2009 World Series

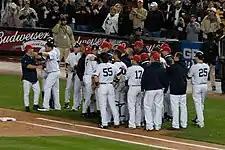
Several men in pinstriped pants and red baseball caps, some wearing pinstriped baseball jerseys and some dark blue-hooded sweatshirts, stand in a group.

The Yankees' offseason began in November 2008 with control over their organization shifting from long-time owner George Steinbrenner to his son Hal Steinbrenner. Notable player departures included Mike Mussina—who announced his retirement on November 20, 2008—as well as Bobby Abreu, Jason Giambi, and Carl Pavano, who all left as free agents. Notable free agent acquisitions included starting pitchers CC Sabathia and A. J. Burnett and first baseman Mark Teixeira. Another major addition was outfielder Nick Swisher, acquired in a trade with the Chicago White Sox.